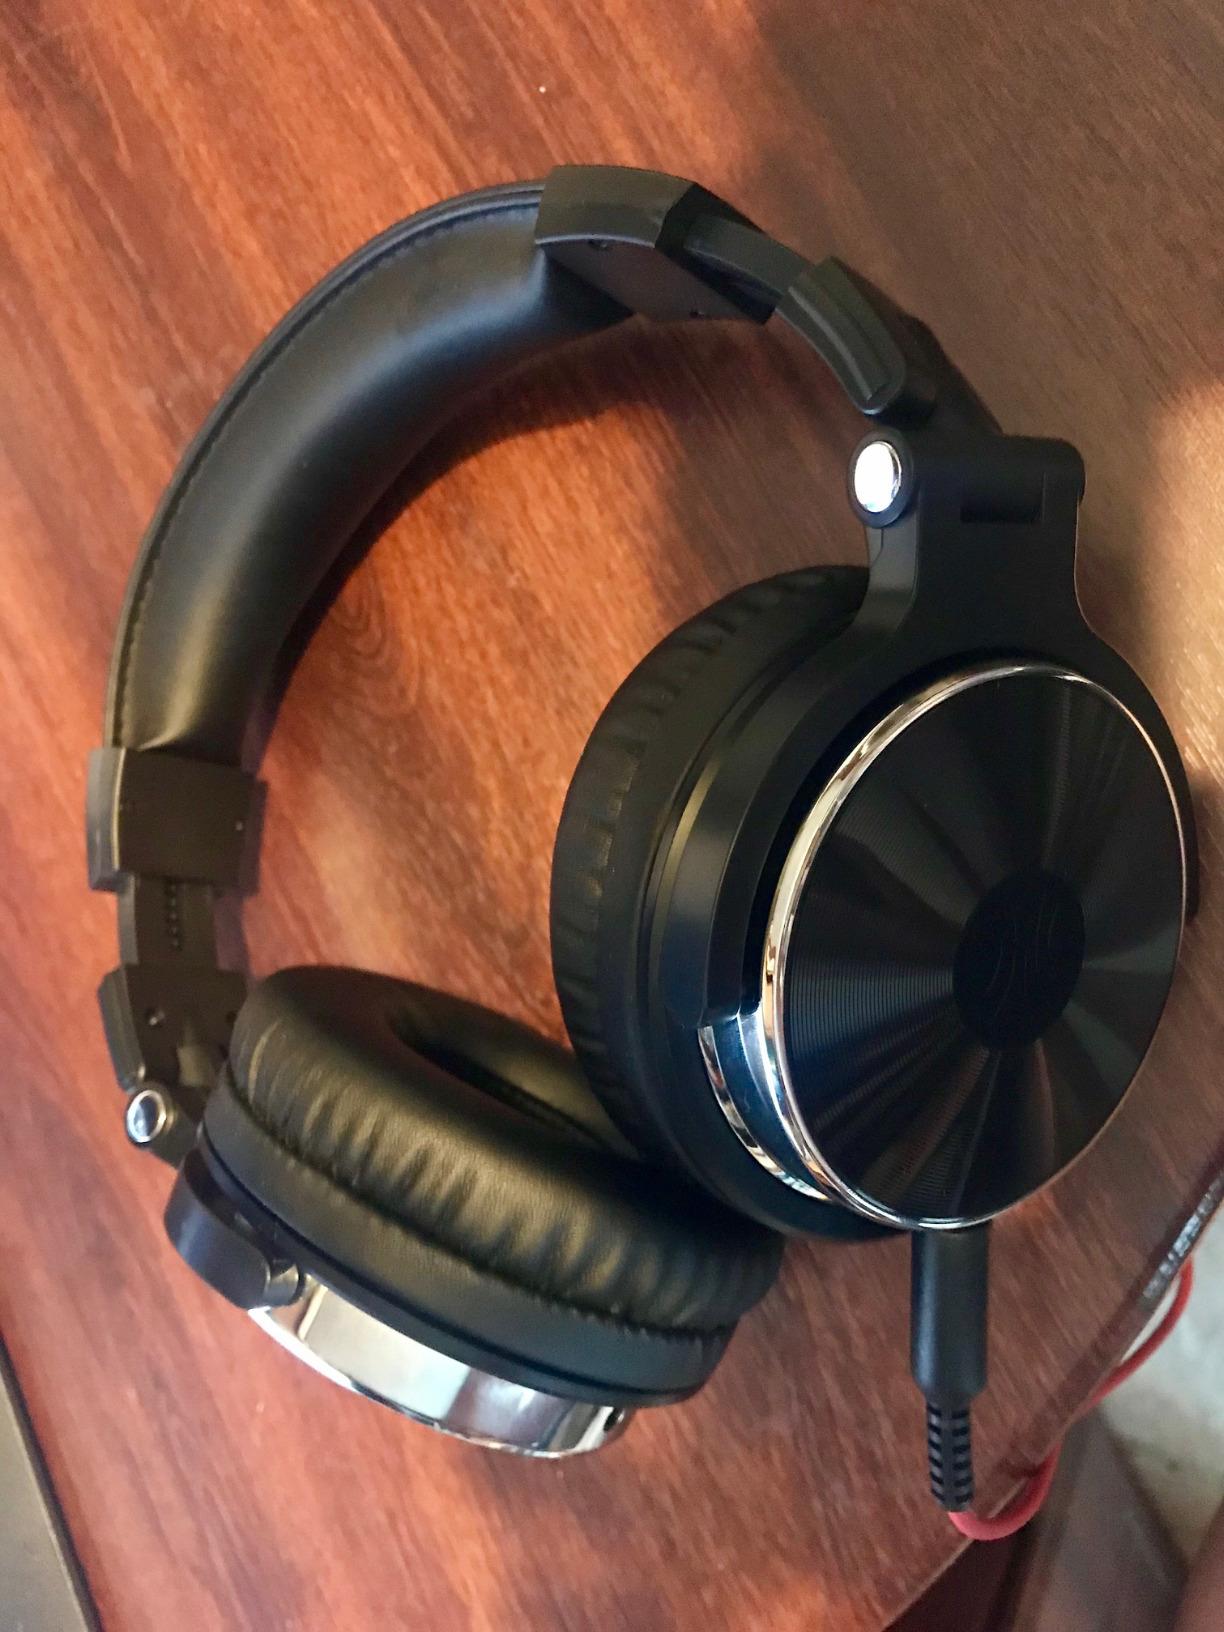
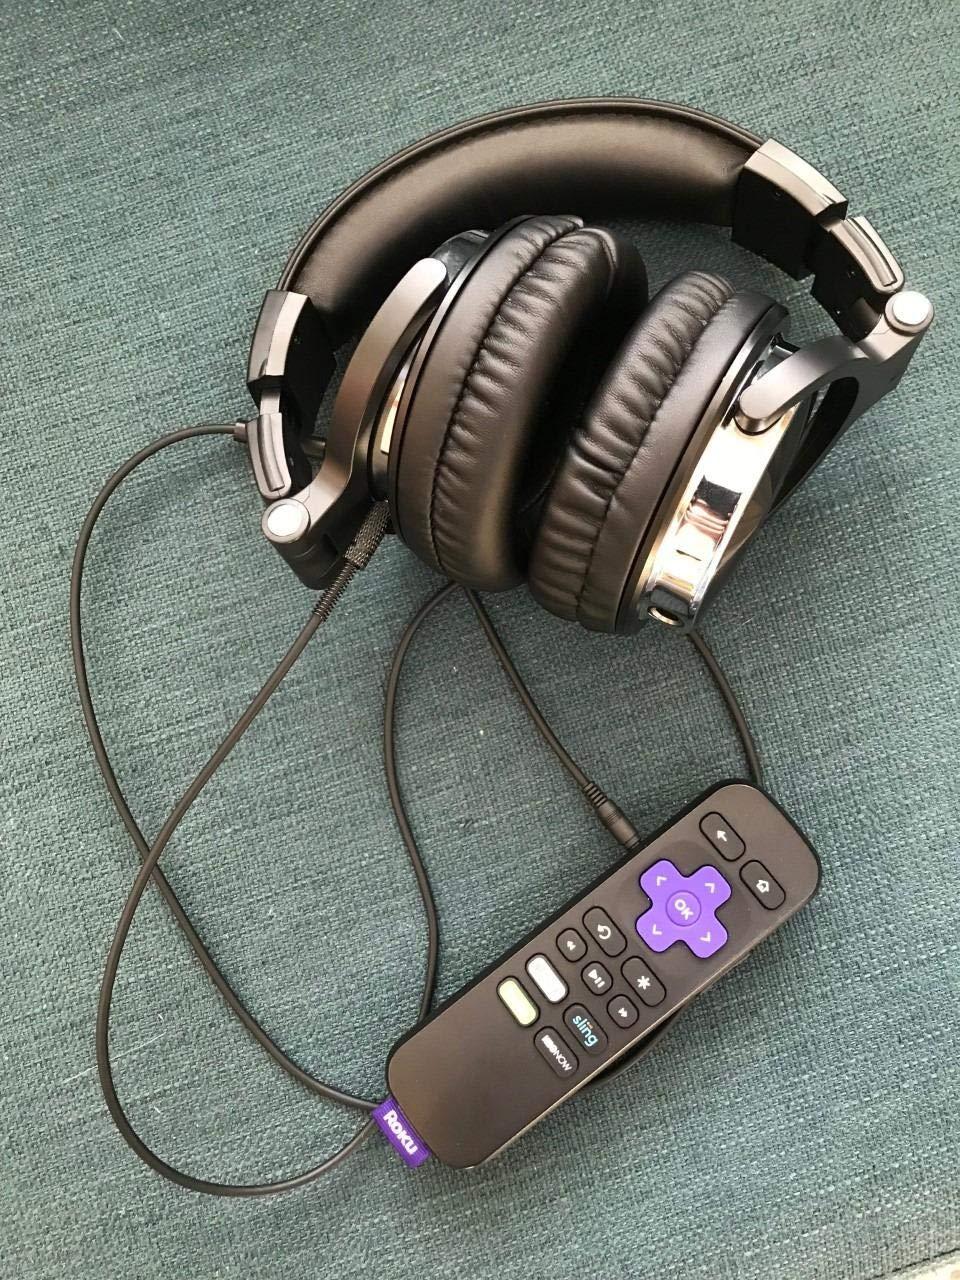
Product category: headphones
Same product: yes